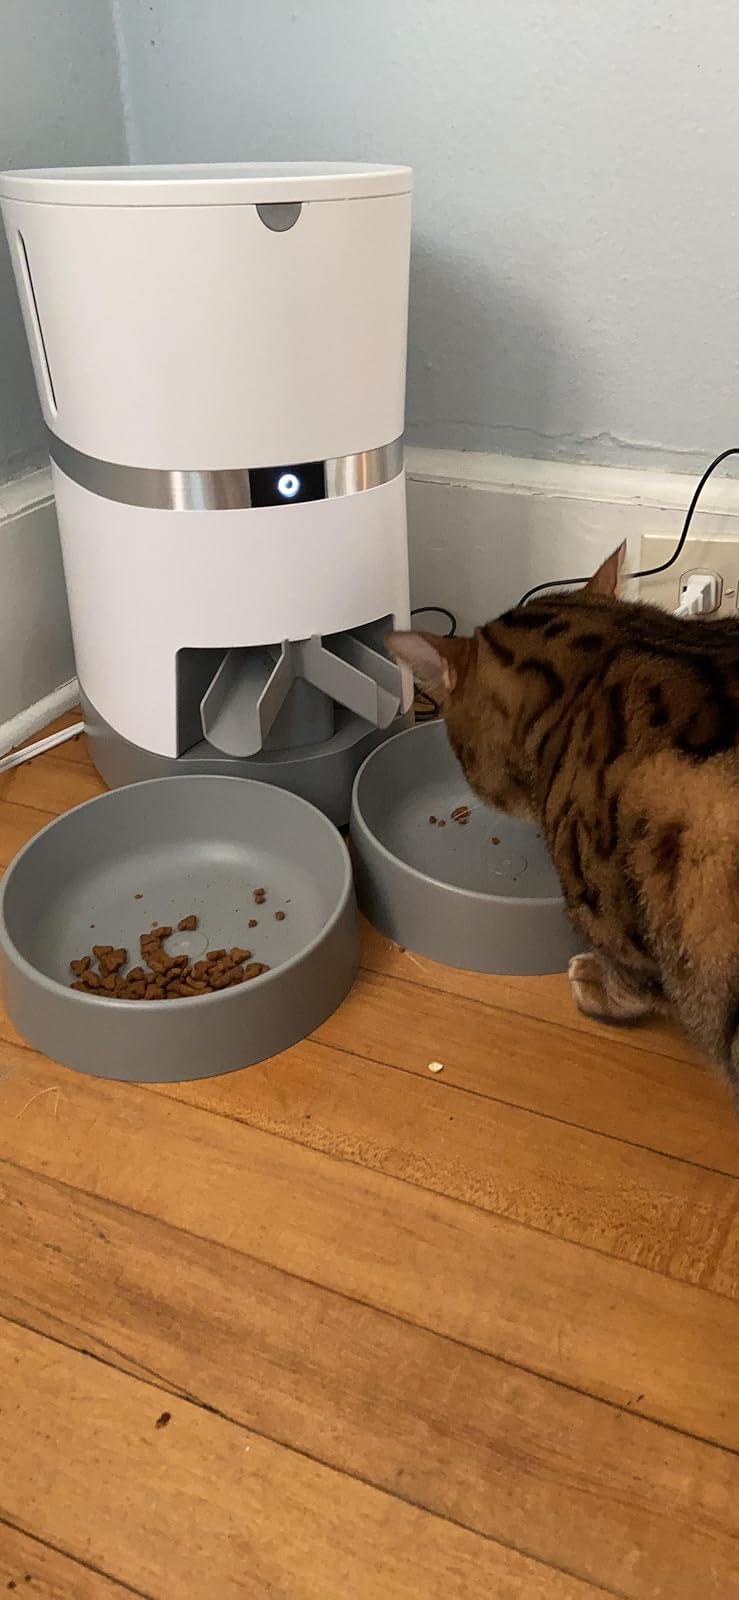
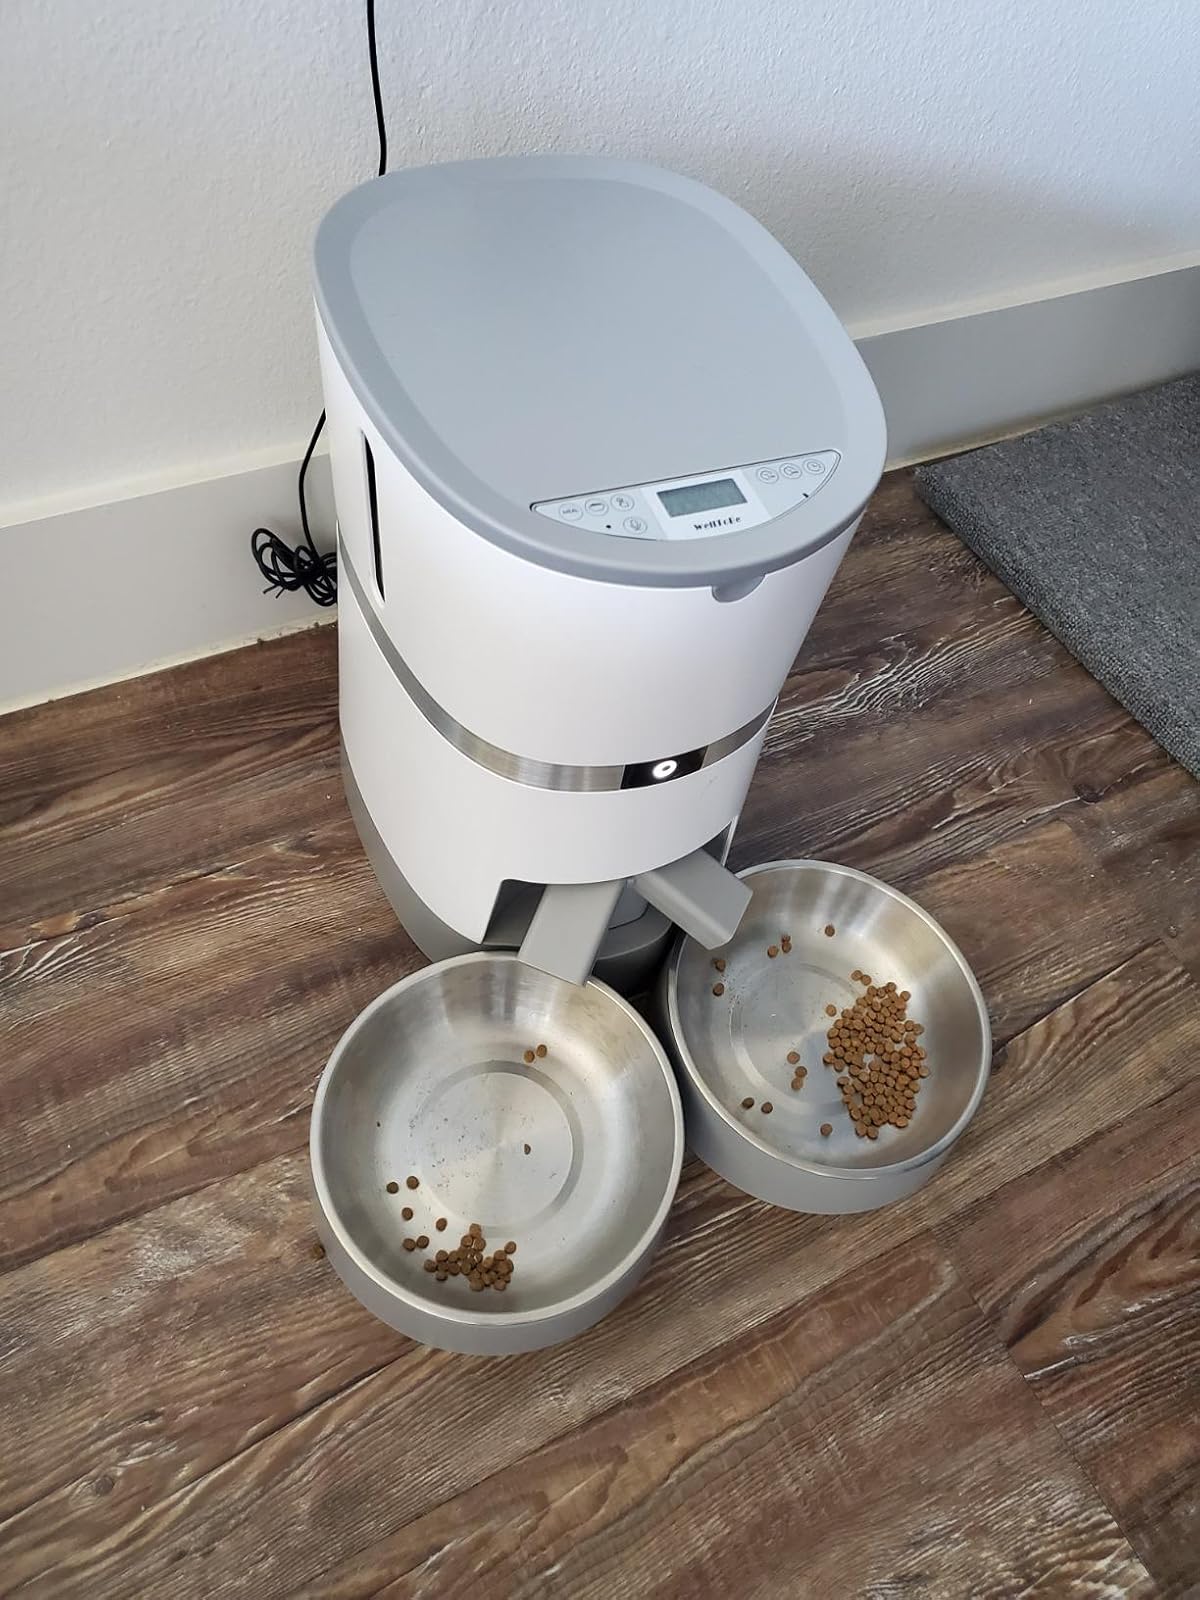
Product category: items_feeder
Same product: yes